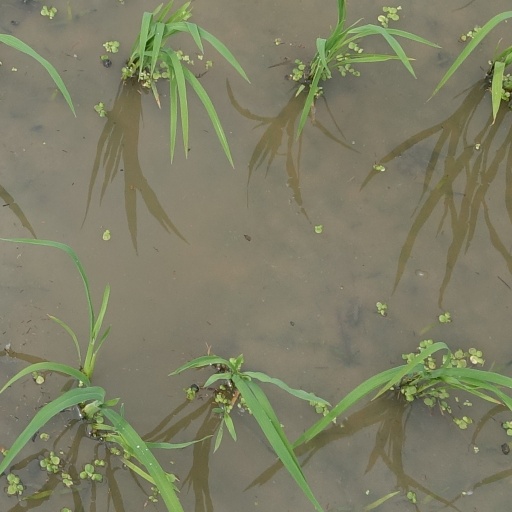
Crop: rice